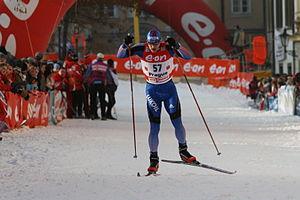
Nikolay Morilov, né le 11 août 1986 à Perm, est un skieur de fond russe spécialiste du sprint. Il est médaillé de bronze avec Alexey Petukhov en sprint par équipes lors des Jeux olympiques d'hiver de 2010 et double médaillé aux Championnats du monde en 2007 et 2009.